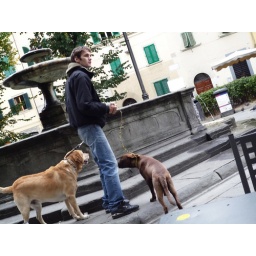
Cute Italian guy walking dogs in Santo Spirito.